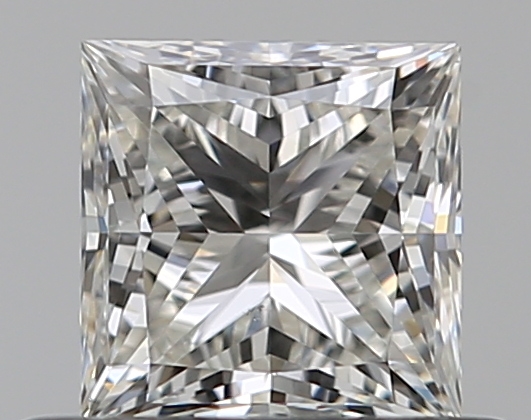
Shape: princess
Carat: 0.5
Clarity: VS2
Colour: I
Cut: EX
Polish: EX
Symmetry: EX
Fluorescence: N
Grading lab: GIA
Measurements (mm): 4.28 x 4.21 x 3.05